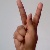
The image shows a hand gesture representing the letter 'K' in Indian Sign Language.